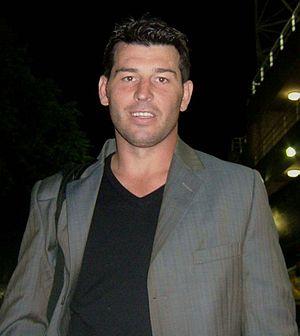
Craig Gower est un joueur de rugby à XIII et à XV australien, né le 29 avril 1978 à Penrith. Polyvalent à XIII, il évolue au poste de demi d'ouverture ou de Centre à XV.